San Lazaro Tourism and Business Park

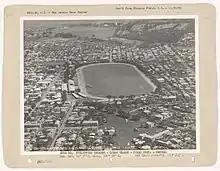
Aerial view of the San Lazaro Hippodrome, 1932

The land the development sits on was the site of the San Lazaro Hippodrome, home of the Manila Jockey Club, the first racing club in Southeast Asia established in 1867. It was built circa 1900 on the former friar estate known in the Spanish colonial period as "Hacienda de Mayhaligue". It later came to be called "Hacienda de San Lázaro" being home of the "Hospital de San Lázaro", the leprosarium administered by the Franciscan religious order since 1785. The site itself was the location of the "Monasterio de Santa Clara" which the Manila Jockey Club purchased in the early days of the American colonial period in 1900. Prior to the construction of the hippodrome at San Lazaro, the club held its races at the Santa Mesa Hippodrome in Santa Mesa.